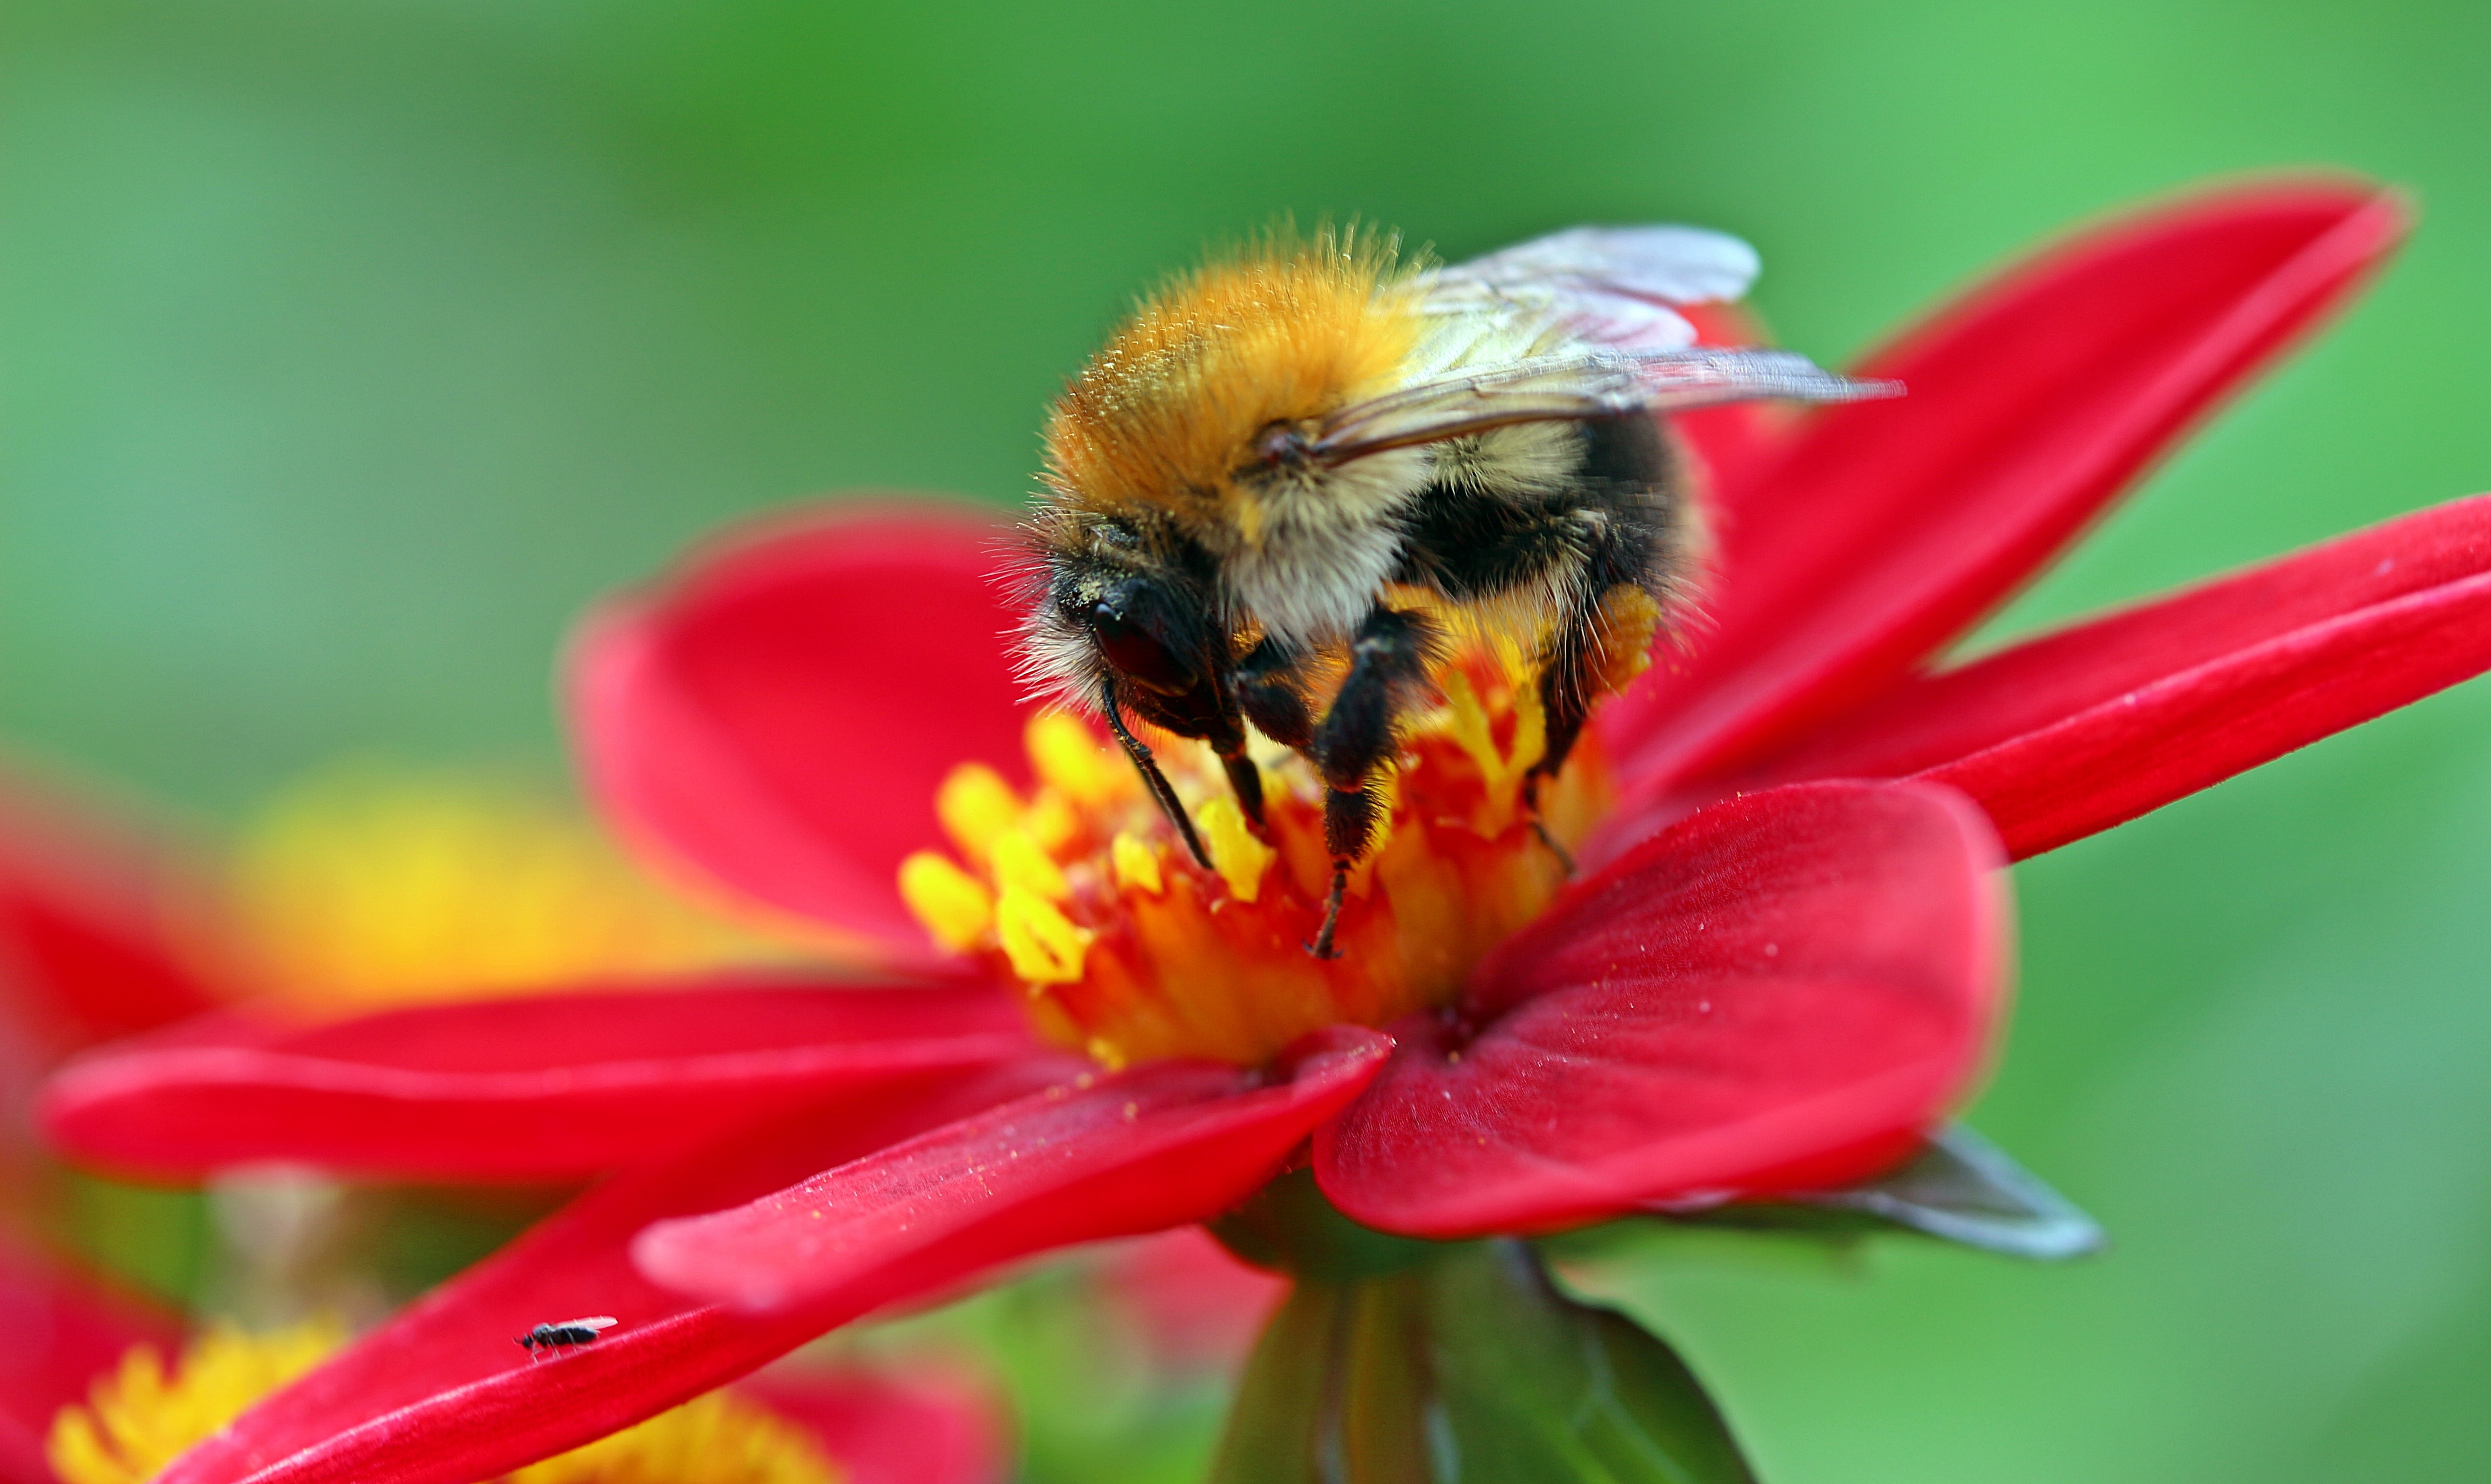
nature, blossom, plant, flower, petal, bloom, animal, fly, pollen, red, insect, flora, fauna, invertebrate, close up, dahlia, bee, bumblebee, hummel, nectar, macro photography, honey bee, nectar search, collect nectar, pollinator, mignon dahlia, meadow hummel, bombus pratorum insect, membrane winged insect